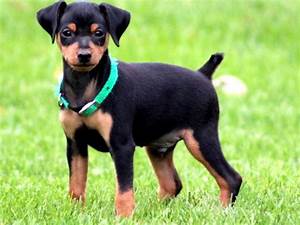
Label: dog